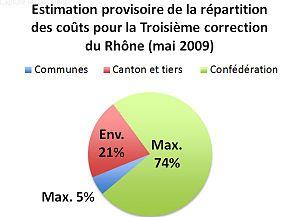
Estimation provisoire de la répartition des coûts pour la Troisième correction du Rhône
Dans sa partie située en Suisse, le Rhône a subi de nombreux aménagements visant à maîtriser son cours et diminuer les effets néfastes de ses crues. En 1860, une crue fait de très gros dégâts sur toute la vallée du Rhône. Cet événement va déclencher la décision de réaliser la première correction du Rhône entre 1863 et 1894. Une seconde correction est réalisée entre 1930 et 1960. En septembre 2000, le Grand Conseil valaisan décide d'entreprendre la troisième correction du Rhône de Gletsch au Léman, en collaboration avec le Canton de Vaud. En 2008, la Confédération suisse annonce la levée de fonds pour la troisième correction dont les travaux devraient durer entre 25 et 30 ans.